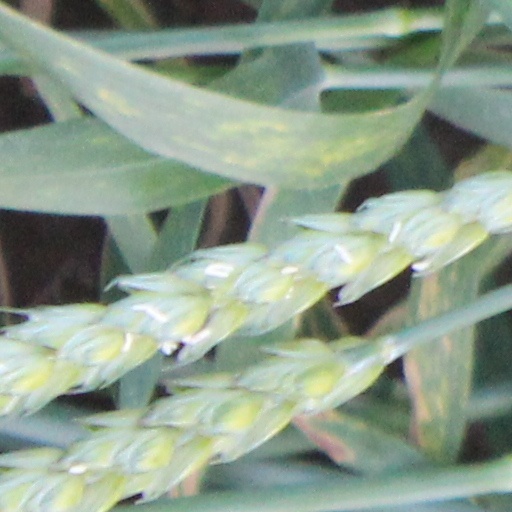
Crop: wheat